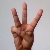
The image shows a hand gesture representing the letter 'W' in Indian Sign Language.